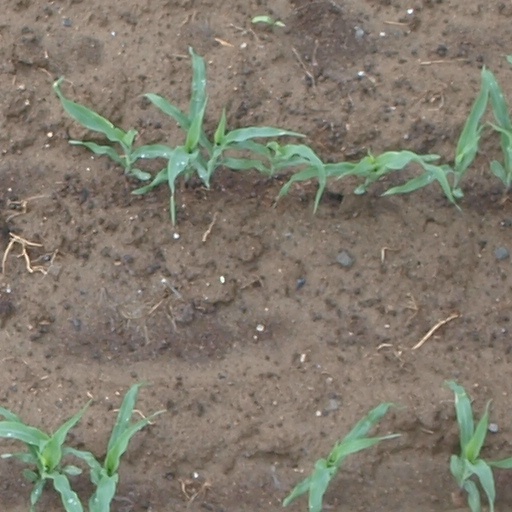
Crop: maize; corn